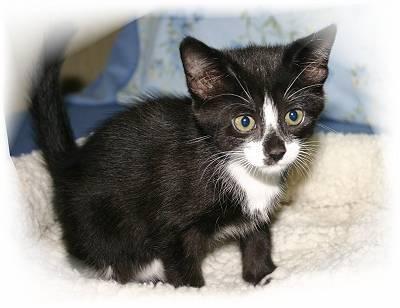
cat